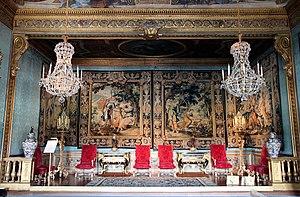
Deux des cinq tapisseries faisant partie de la célèbre tenture «
Le château de Vaux-le-Vicomte, situé sur le territoire de la commune française de Maincy, à 50 km au sud-est de Paris, près de Melun est un château du XVIIᵉ siècle, construit pour le surintendant des finances de Louis XIV, Nicolas Fouquet. Il appartient désormais à une branche cadette des marquis de Vogüé.